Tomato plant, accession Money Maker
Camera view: vertical (180 deg); turntable rotation: 210 degrees
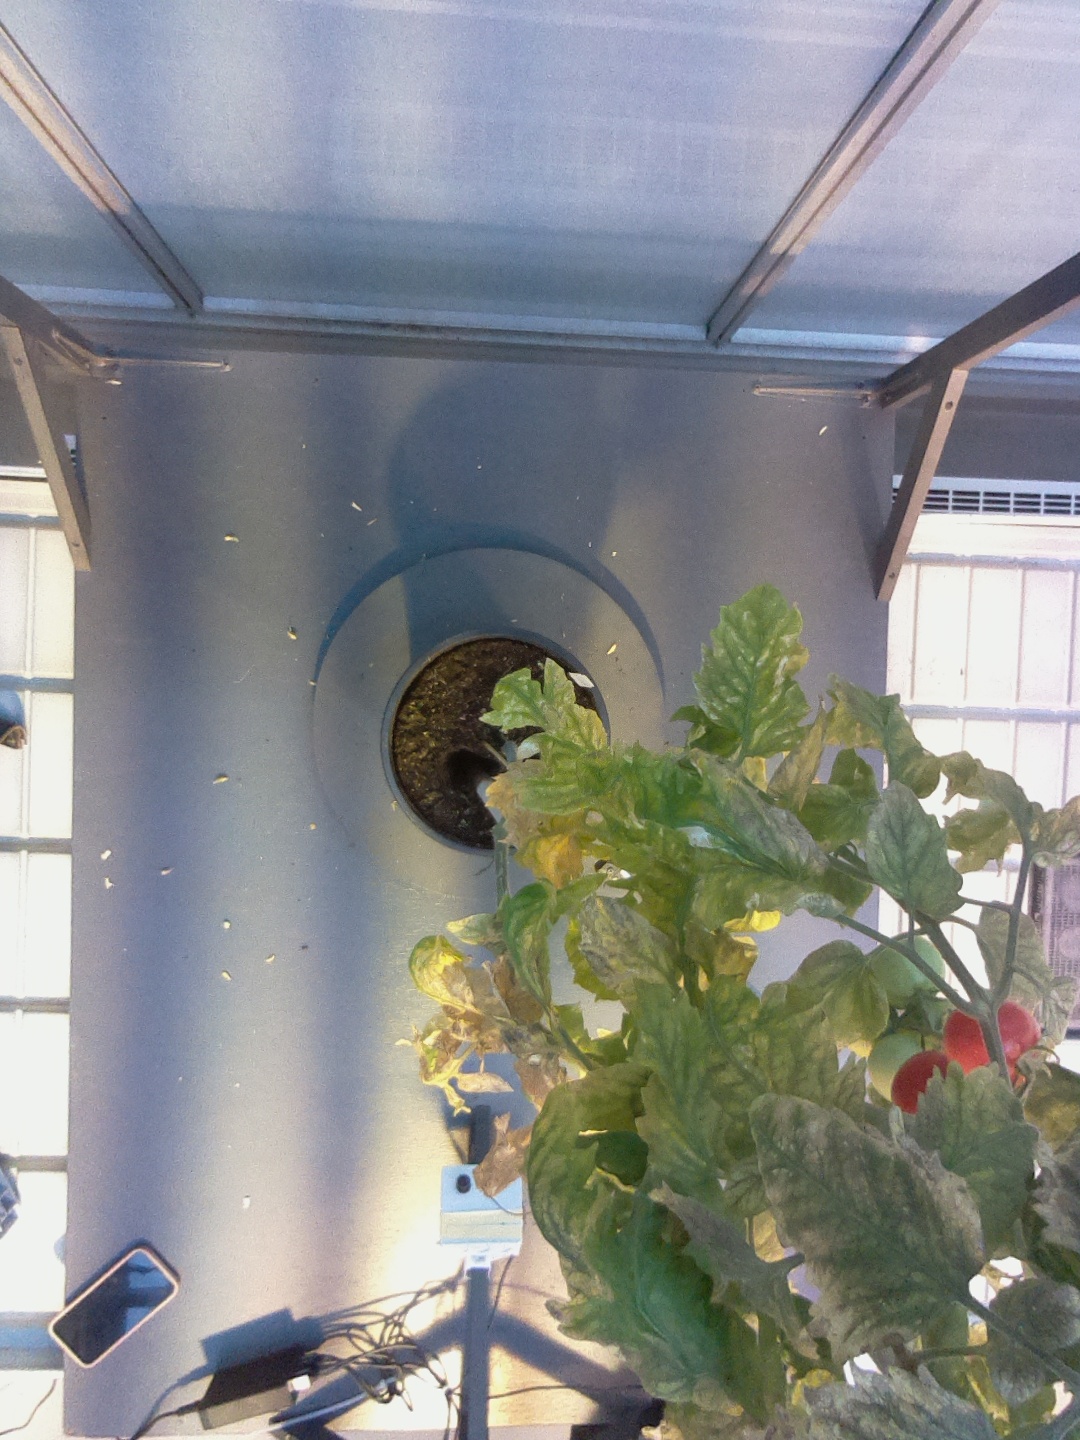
BBCH growth stage 83: 30%-40% of fruits show typical fully ripe color